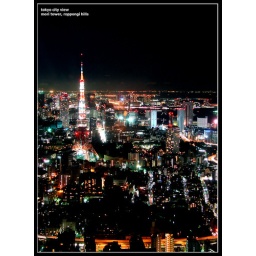
view from the 52nd floor of the mori tower at roppongi hills in tokyo.breathtaking ;]